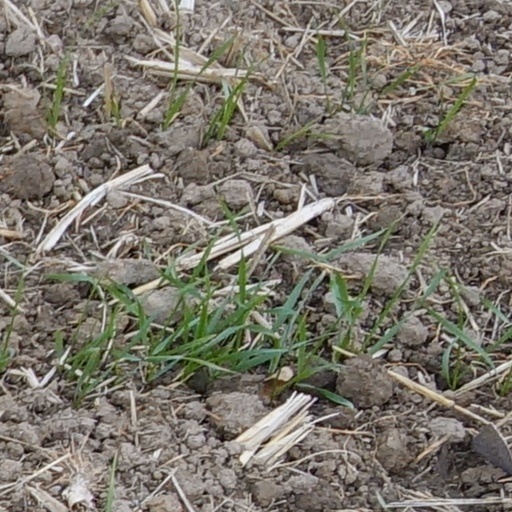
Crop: wheat